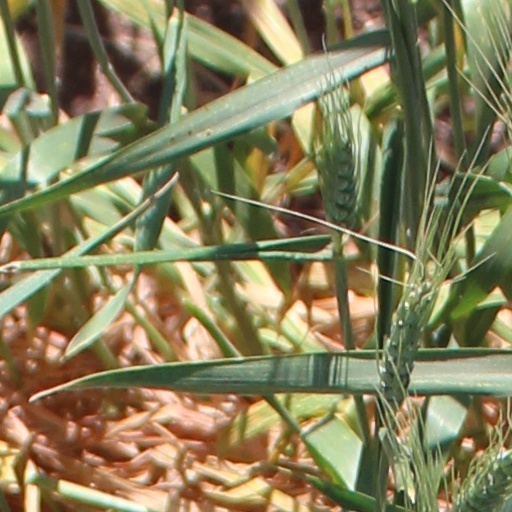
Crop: wheat